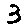
Label: 3